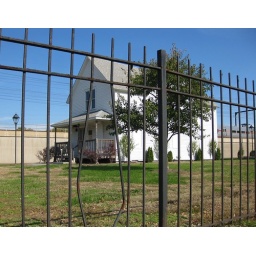
A fence protects the Gary Land Company Building, the first building in Gary